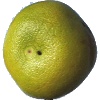
Label: Pomelo Sweetie 1